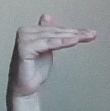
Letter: khaa